Tuberculosis in Nigeria

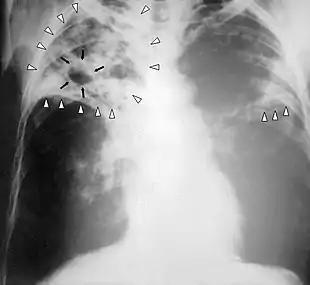

Tuberculosis (TB) is caused by the bacterium "Mycobacterium tuberculosis" and is primarily transmitted through airborne droplets. When an individual with active pulmonary TB coughs, sneezes, or talks, tiny infectious droplets are released into the air. Inhaling these droplets allows the bacteria to enter the lungs, where they may multiply and spread to other parts of the body through the bloodstream or lymphatic system.